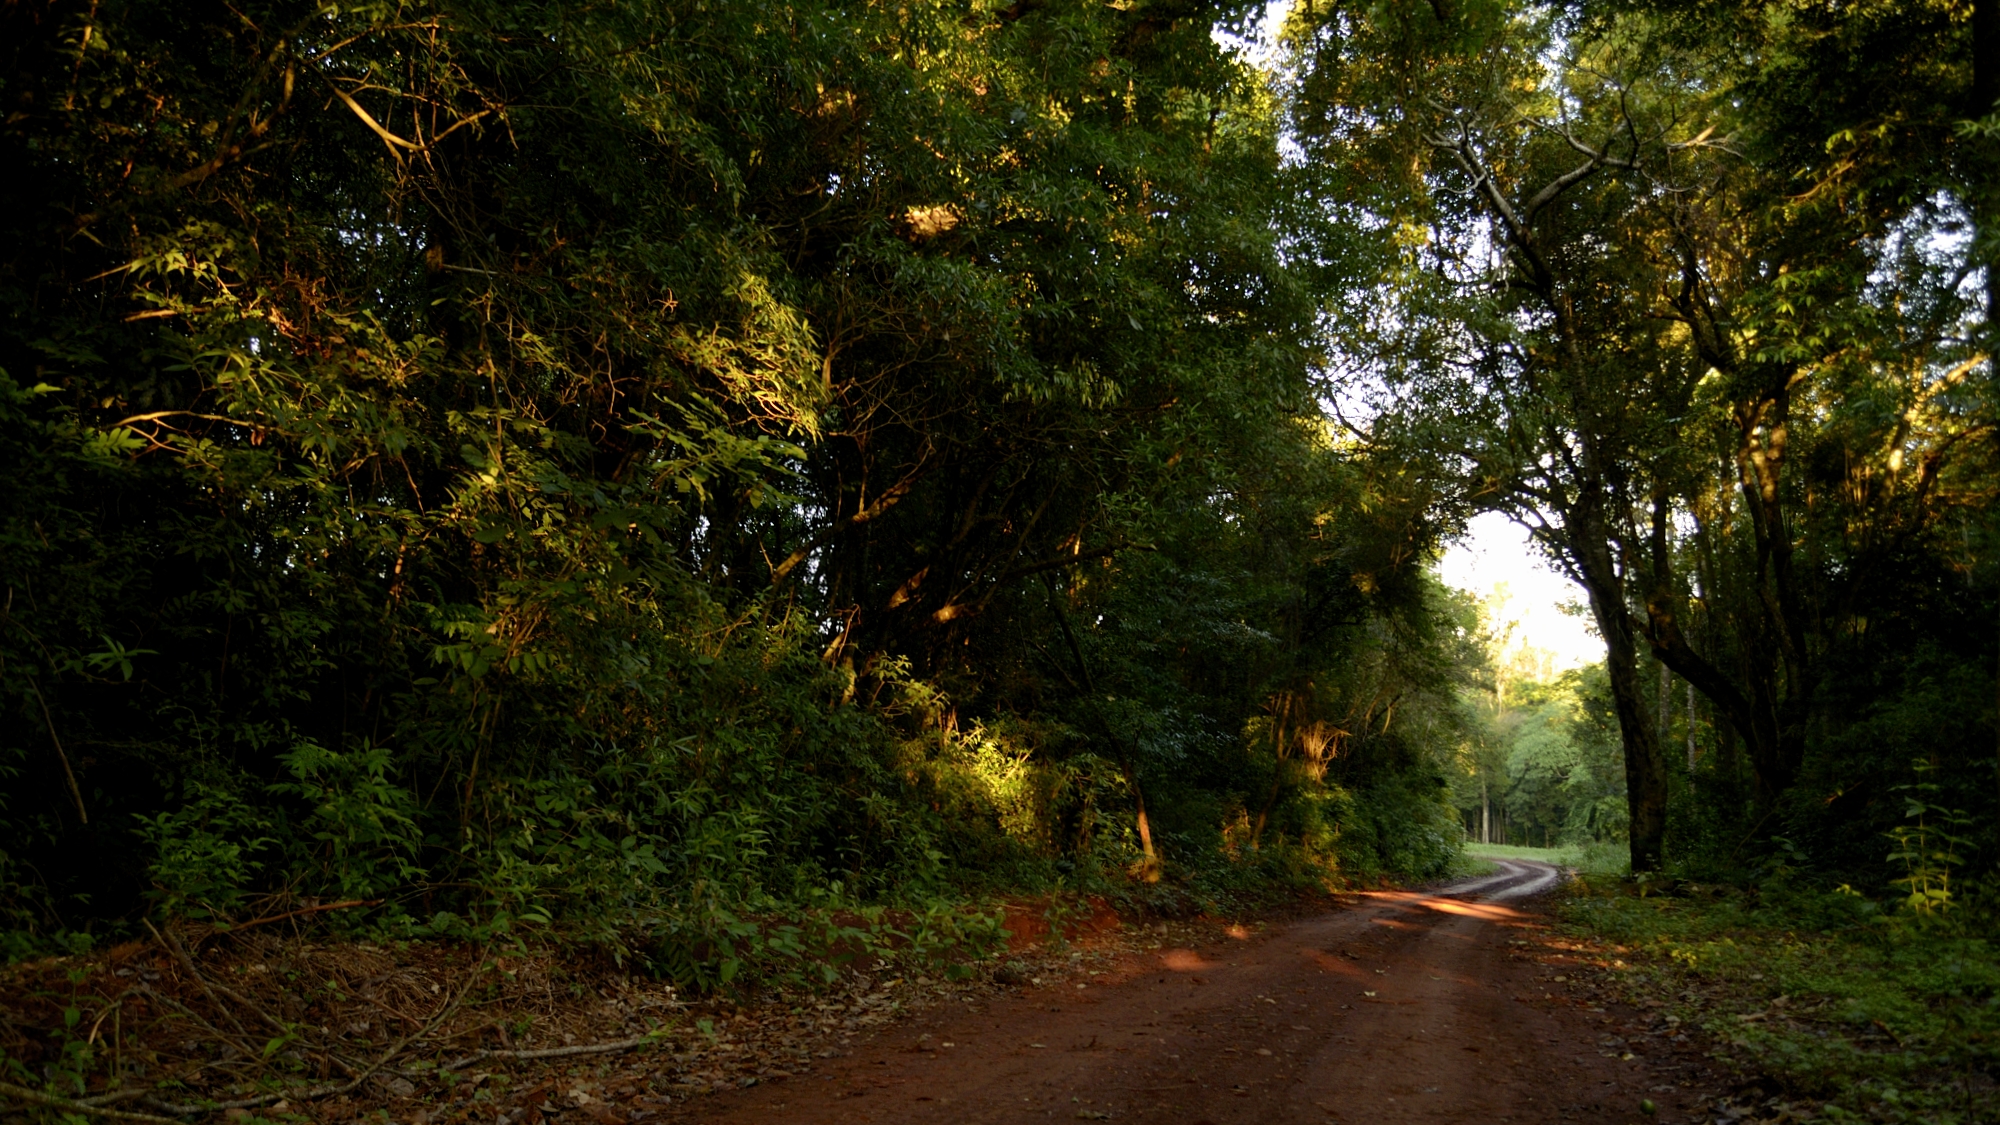
tree, nature, forest, branch, plant, sunlight, morning, leaf, green, jungle, autumn, season, rainforest, deciduous, rojo, camino, verde, woodland, eldorado, misiones, selva, tierra, habitat, rural area, natural environment, woody plant